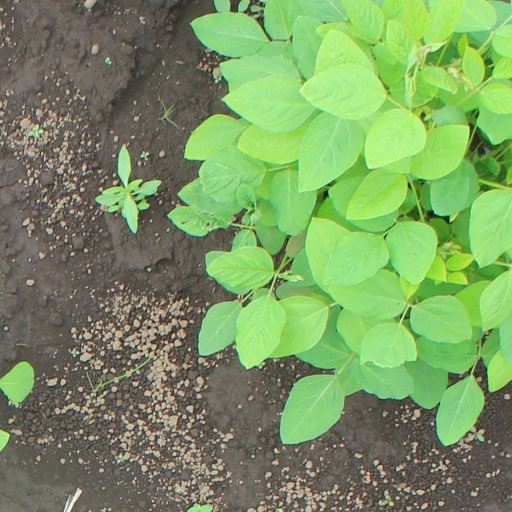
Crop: soybean